Lady Windermere's Fan

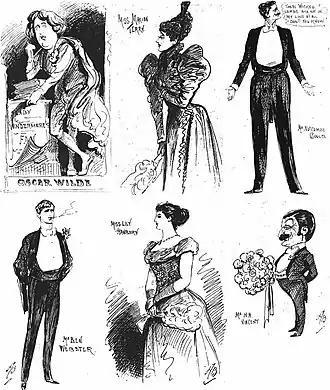
caricatures of the author and five characters from the play

The play opens in the morning room of the Windermeres' residence in London. It is tea time and Lady Windermere—who is preparing for her coming of age birthday ball that evening—has a visit from a friend, Lord Darlington. She shows off her new fan: a present from her husband. She explains to Lord Darlington that she is upset over the compliments he continues to pay to her, revealing that she has very particular views about what is acceptable in society, due in part to her somewhat Puritan upbringing.